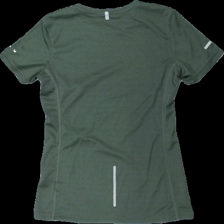
View: back
Type: T-shirt
Category: Ladies
Brand: Ellos
Colors: Green, Grey
Material: 100% polyester
Pattern: Logo print
Cut: Regular
Size: M
Season: All
Trend: Sports
Damage location: bottom center
Damage 2 location: middle left
Price range: 50-100
Recommended usage: Reuse
Description: grön tränings t-shirt med logga på